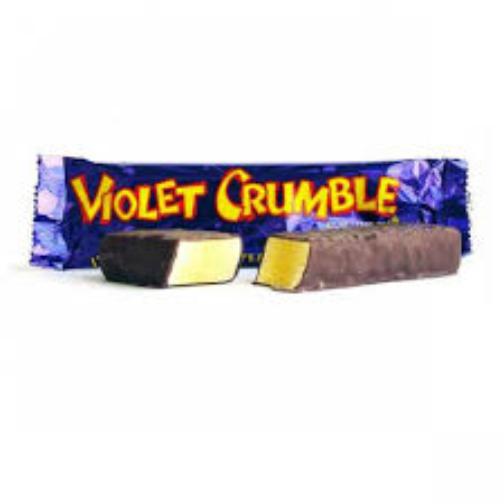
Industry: Food